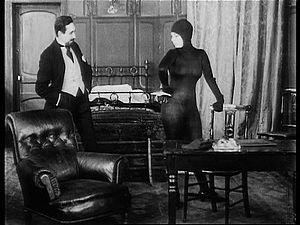
Rival de la bande des Vampires, le malfaiteur Juan-José Moreno (Fernand Herrmann) affronte Irma Vep (Musidora) dans l'épisode Les Yeux qui fascinent du film de Louis Feuillade, Les Vampires (1915).